Vouvray (wine)

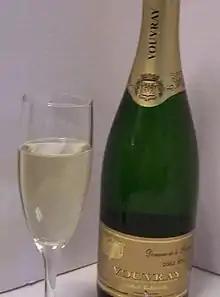
A sparkling Vouvray made from Chenin blanc

Vouvray is a French wine region in the Loire Valley located in the Touraine district just east of the city of Tours in the commune of Vouvray. The "Appellation d'origine contrôlée" (AOC) is dedicated almost exclusively to Chenin blanc; the obscure and minor grape Arbois is permitted but rarely used.